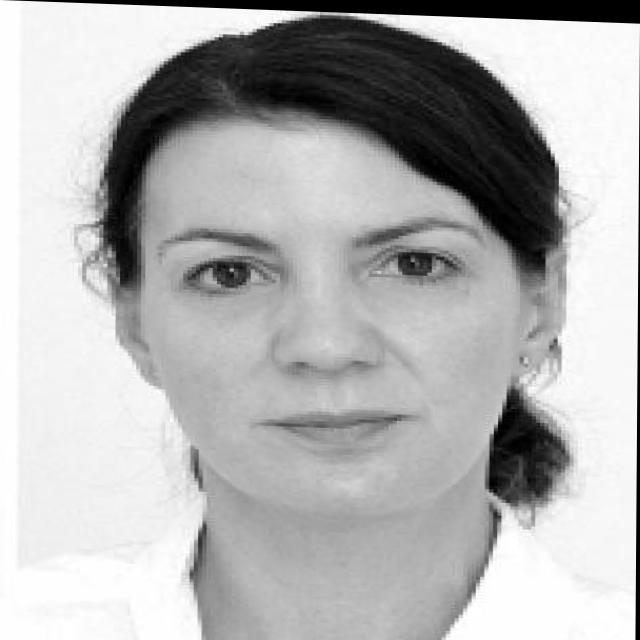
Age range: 21-44